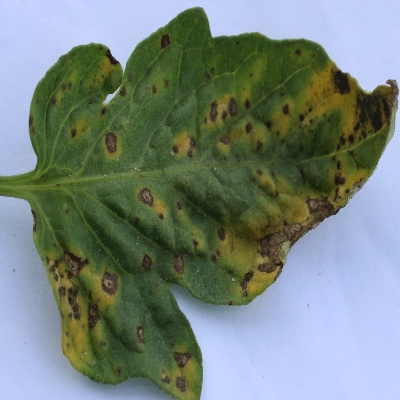
Crop: Tomato
Condition: septoria leaf spot